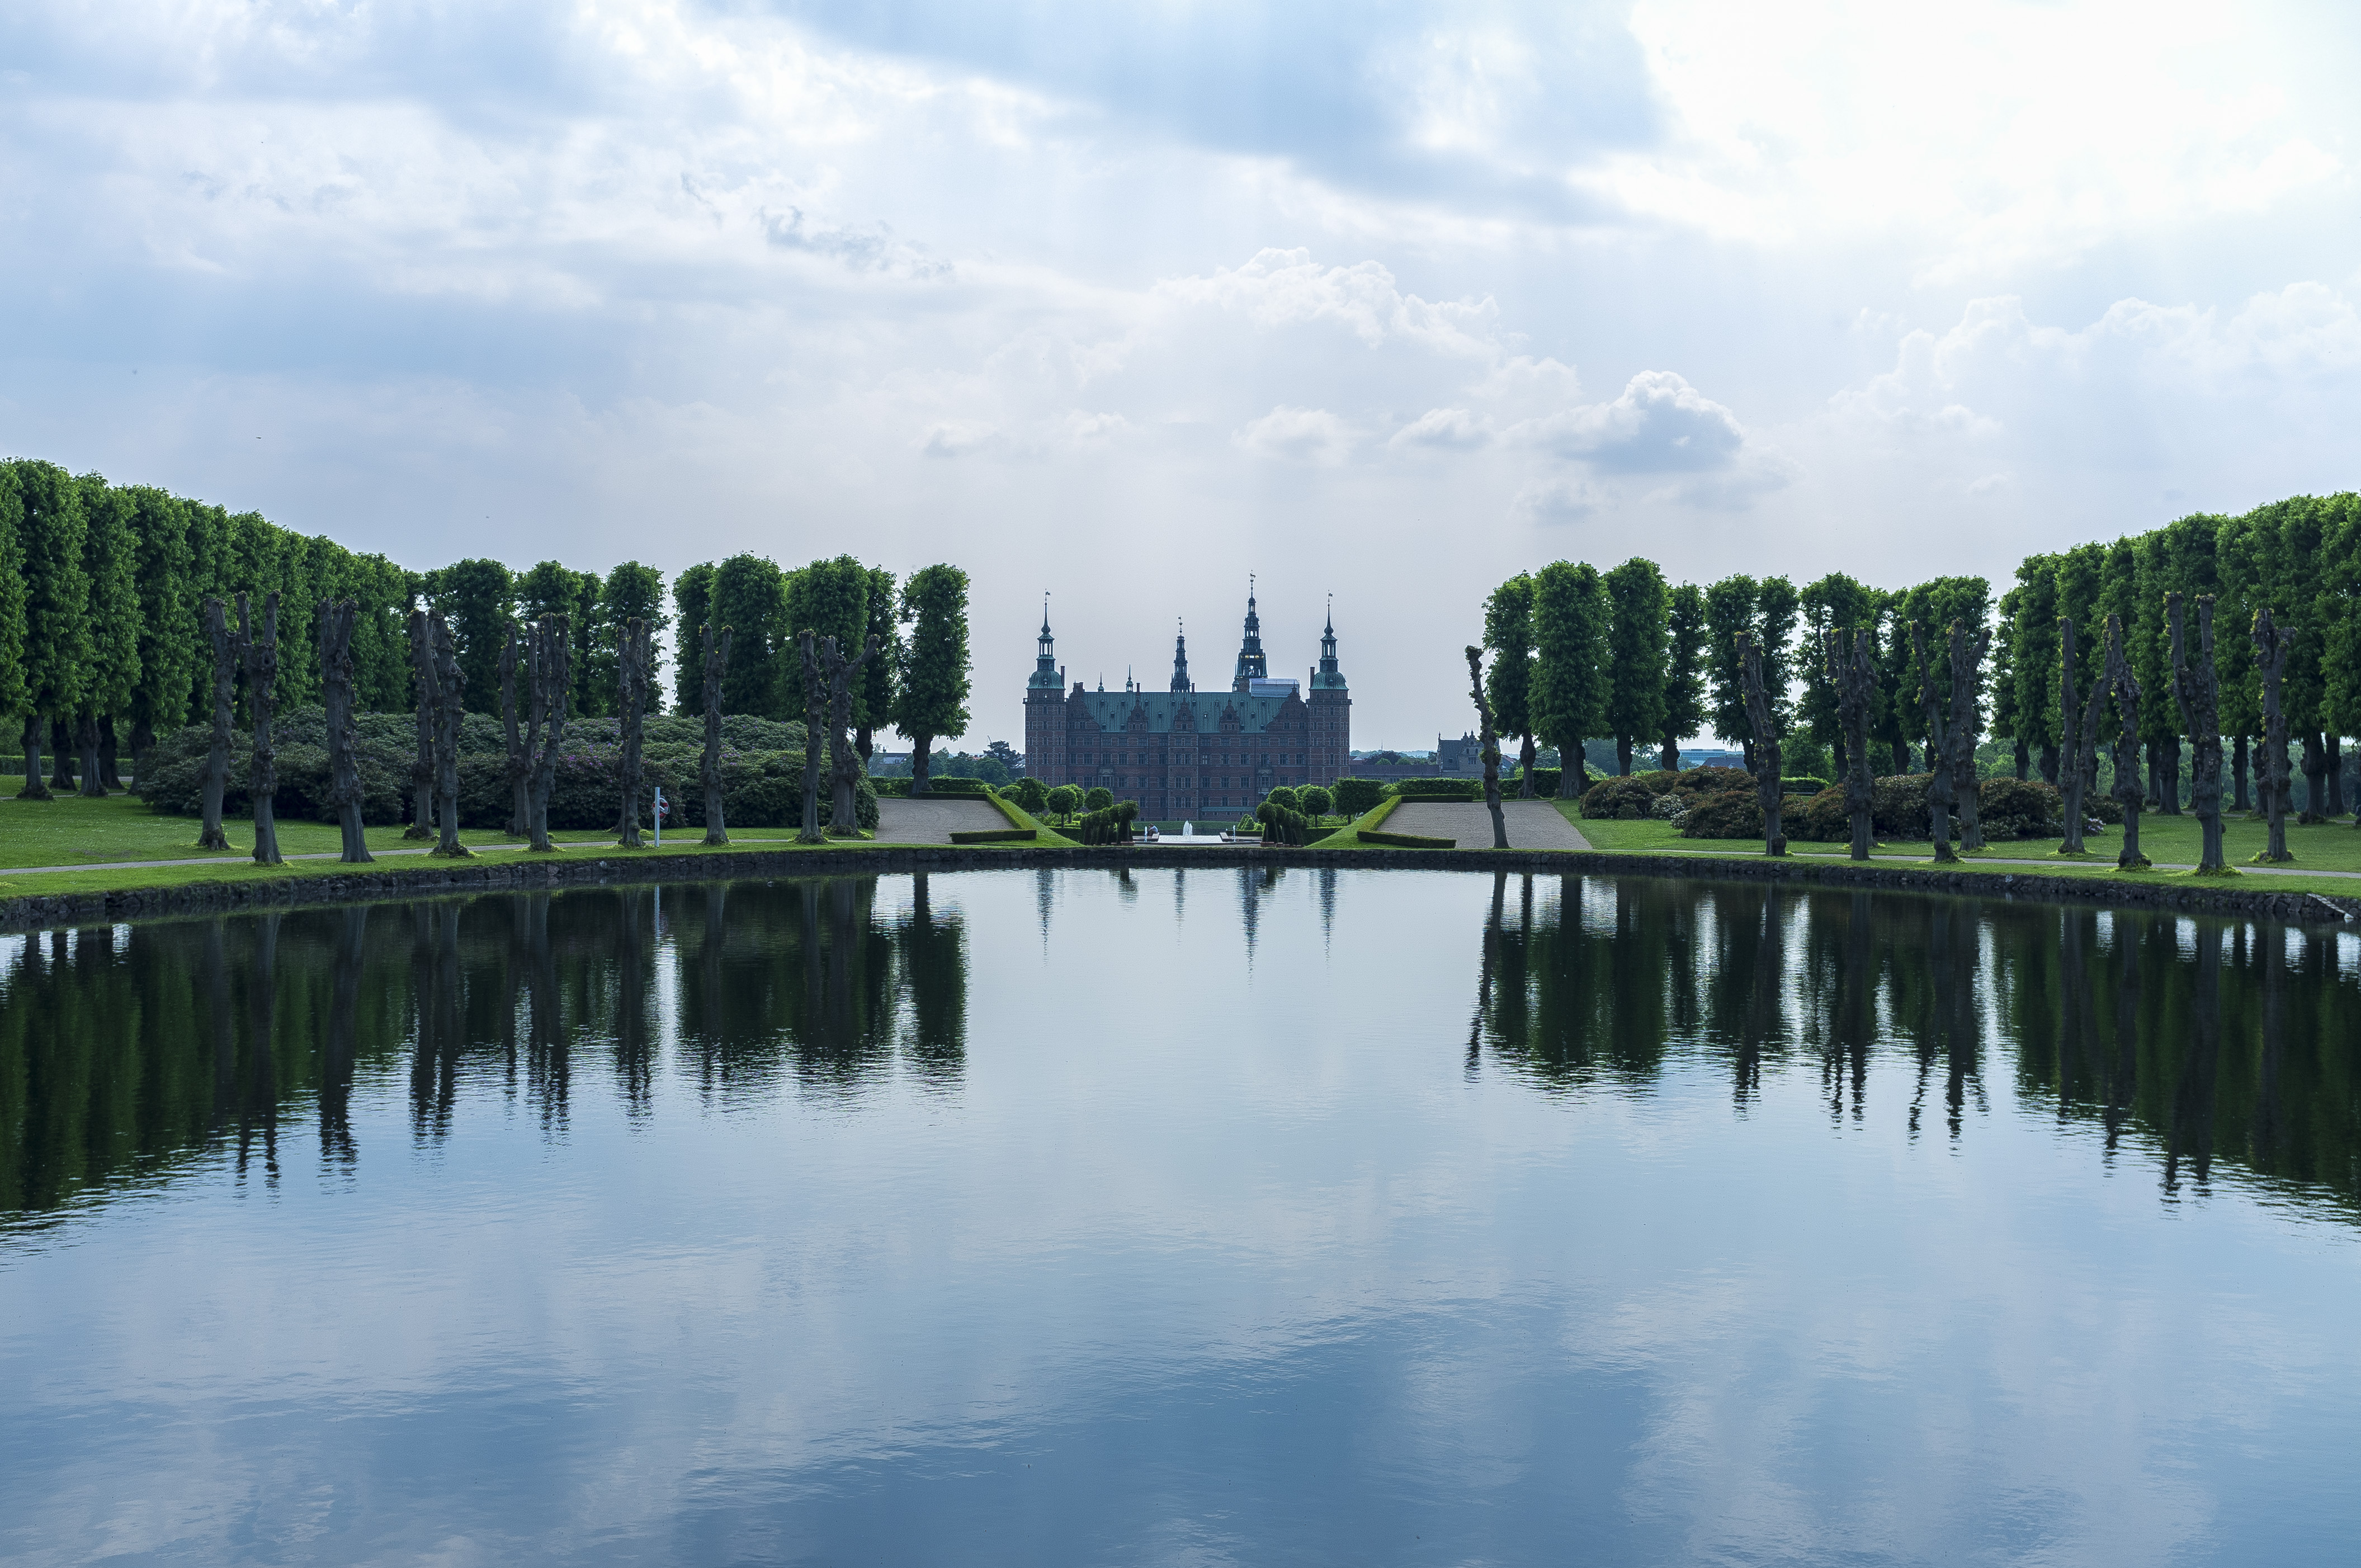
landscape, tree, water, nature, grass, sky, sunlight, morning, lake, building, city, urban, river, summer, travel, pond, reflection, park, castle, reservoir, waterway, trees, outdoors, clouds, daylight, reflecting pool